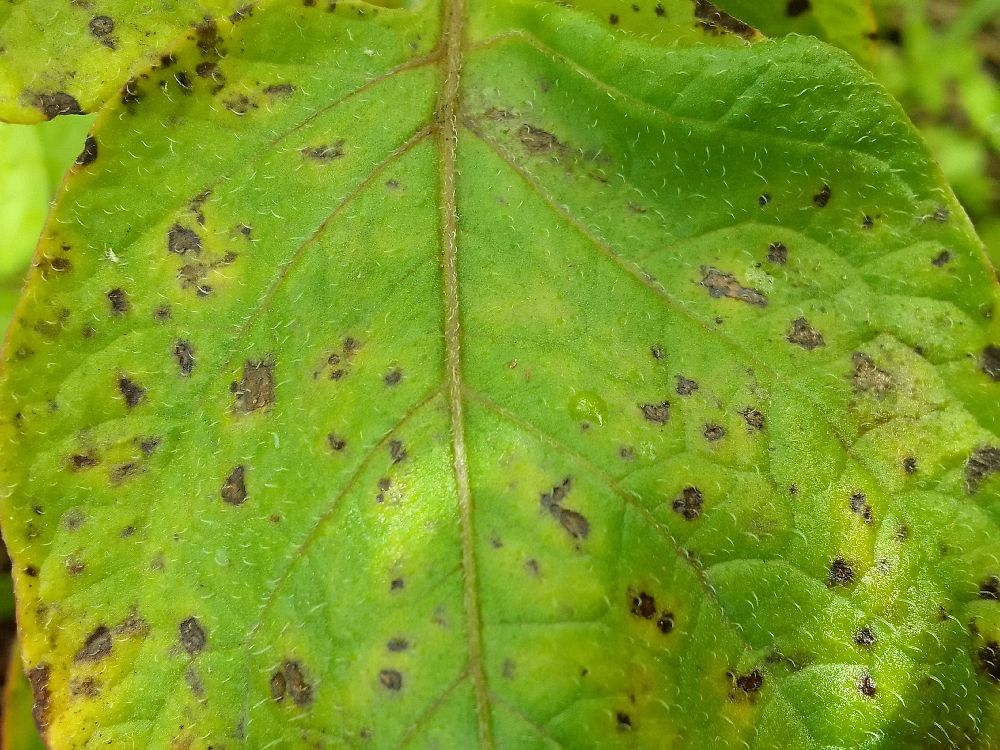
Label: Early blight